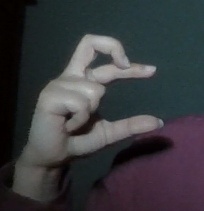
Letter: thal